Bernard F. Roeder

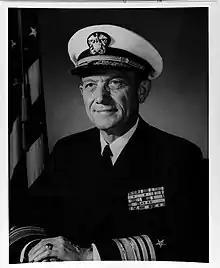
VADM Bernard F. Roeder, USN

Bernard Franklin Roeder (February 4, 1911 – September 3, 1971) was a decorated officer in the United States Navy with the rank of vice admiral, who held many important assignments, including commander in chief of United States First Fleet and Director of Naval Communications. He also served as first director of the Naval Security Group.